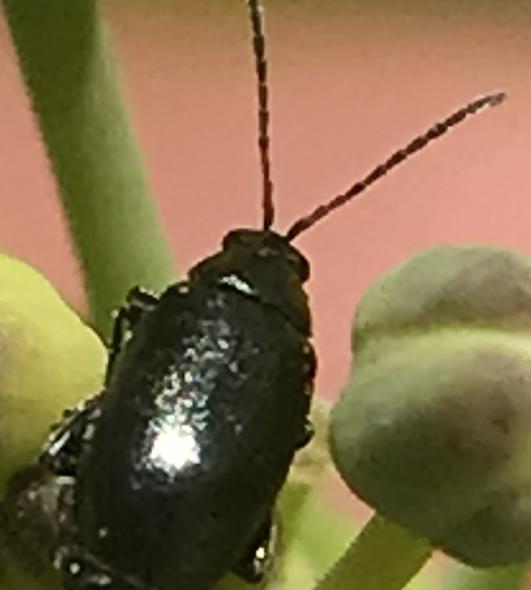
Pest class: crucifer_flea_beetle